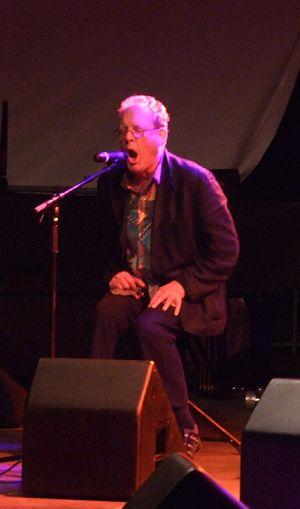
Phil Minton
Phil Minton, né le 2 novembre 1940 à Torquay au Royaume-Uni, est un vocaliste et trompettiste britannique d'avant-garde. Son style très particulier de chant vocal mêle scat, borborygmes et techniques vocales diverses.